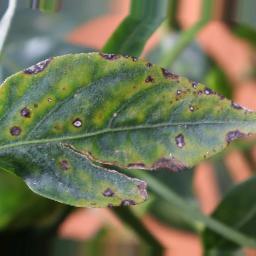
Label: cercospora